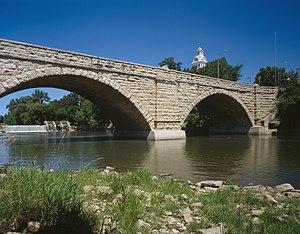
Elkader est une ville située dans l’État de l’Iowa, aux États-Unis. Elle est le siège du comté de Clayton.
La Turkey est un cours d'eau des États-Unis de 246 km de long qui coule dans l'État de l'Iowa. Elle est un affluent du Mississippi.